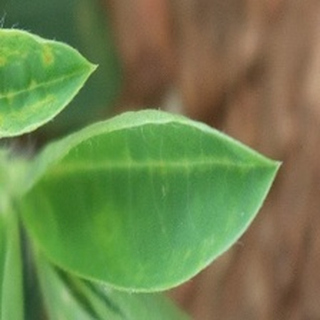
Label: healthy_groundnut